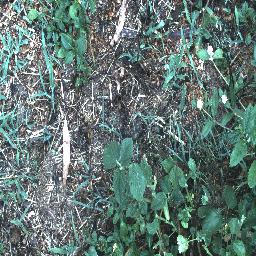
Label: negative